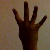
The image shows a hand gesture representing the number 4 in Indian Sign Language.